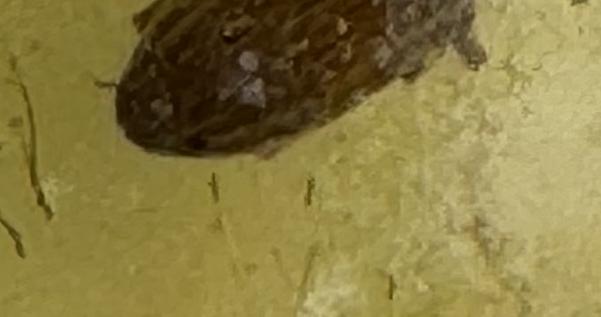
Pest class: pea_leaf_weevil